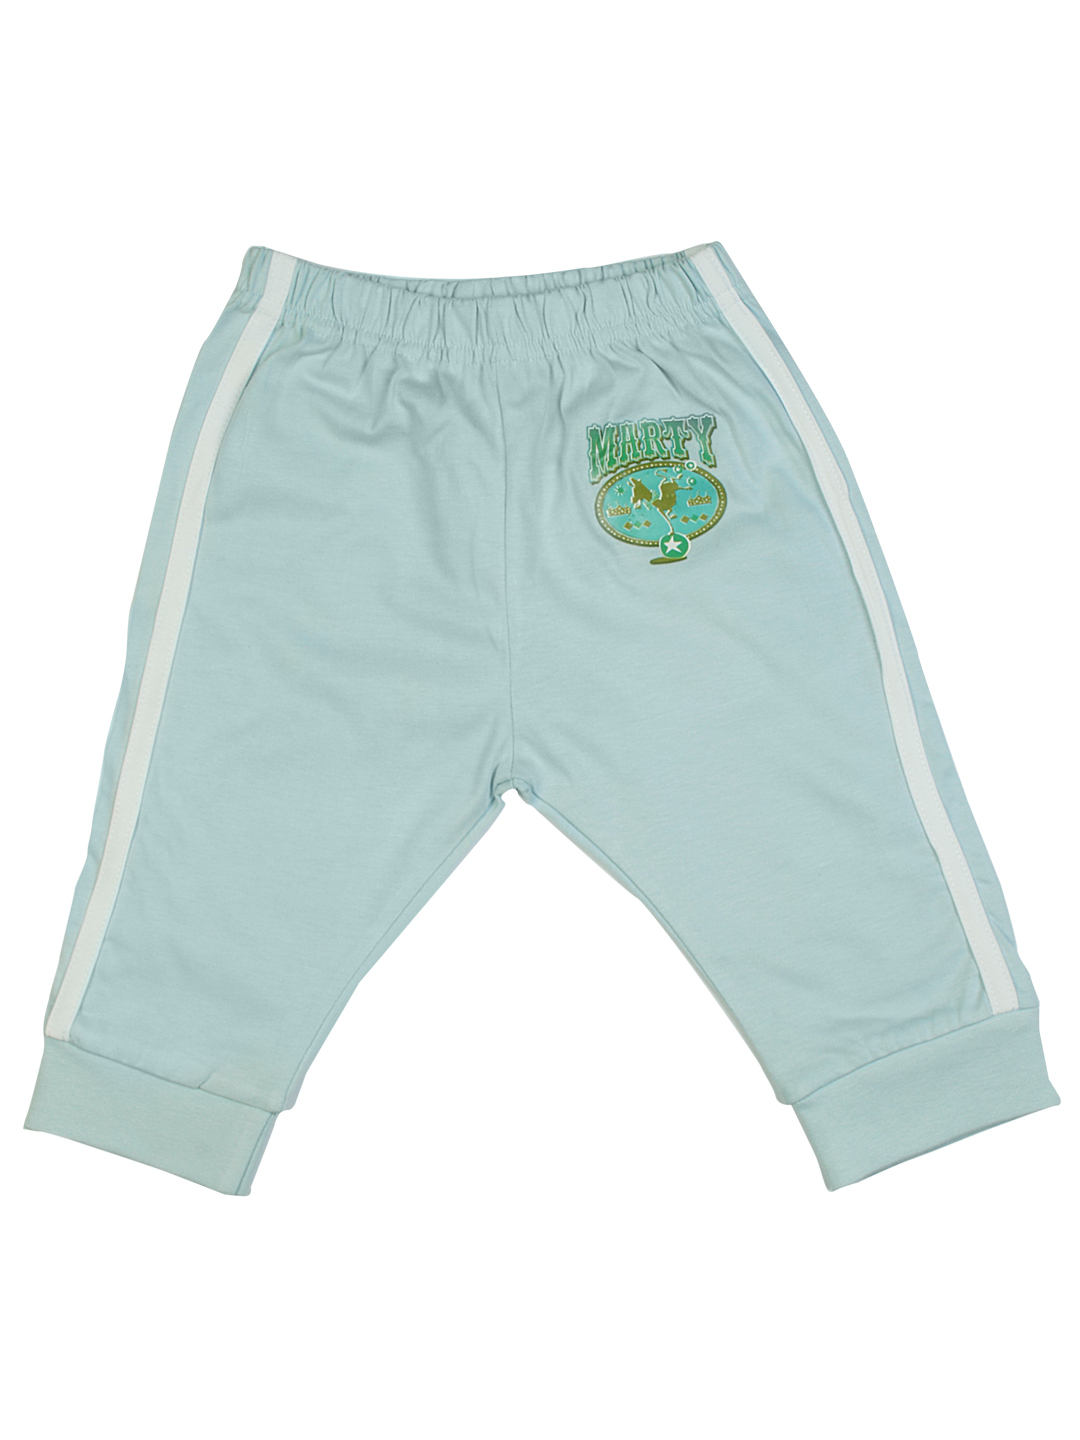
Madagascar3 Infant Boys Blue Leggings
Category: Apparel / Bottomwear / Leggings
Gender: Boys
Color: Blue
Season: Summer 2012
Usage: Casual